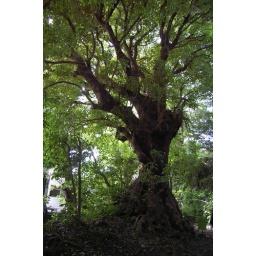
This tree survived the bombings of WWII and is one of the oldest trees in the area.